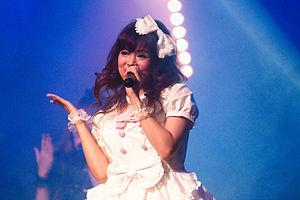
C-Zone en concert à Japan Expo 2010 (Paris, France).